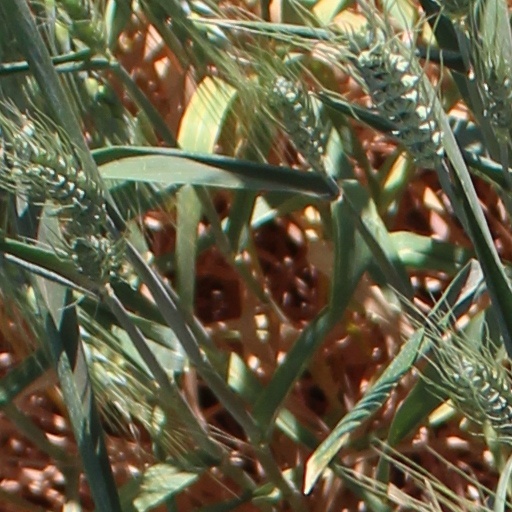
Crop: wheat